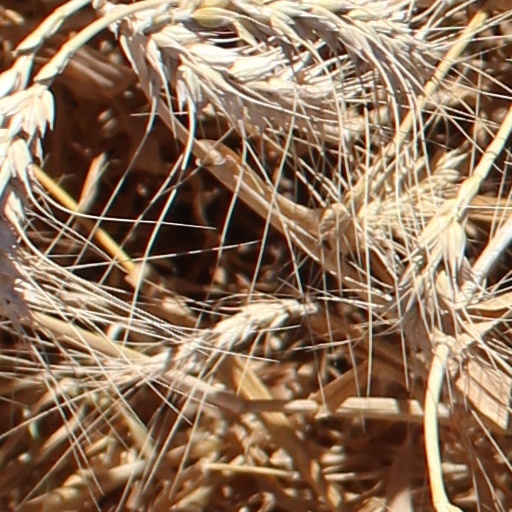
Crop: wheat